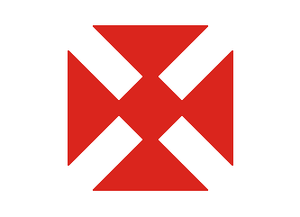
Le XIXᵉ Corps est un corps d'armée de l'armée de l'Union pendant la guerre de Sécession. Il passe la plupart de son service en Louisiane et dans le Golfe, bien que plusieurs unités combattent dans la vallée de la Shenandoah en Virginie.